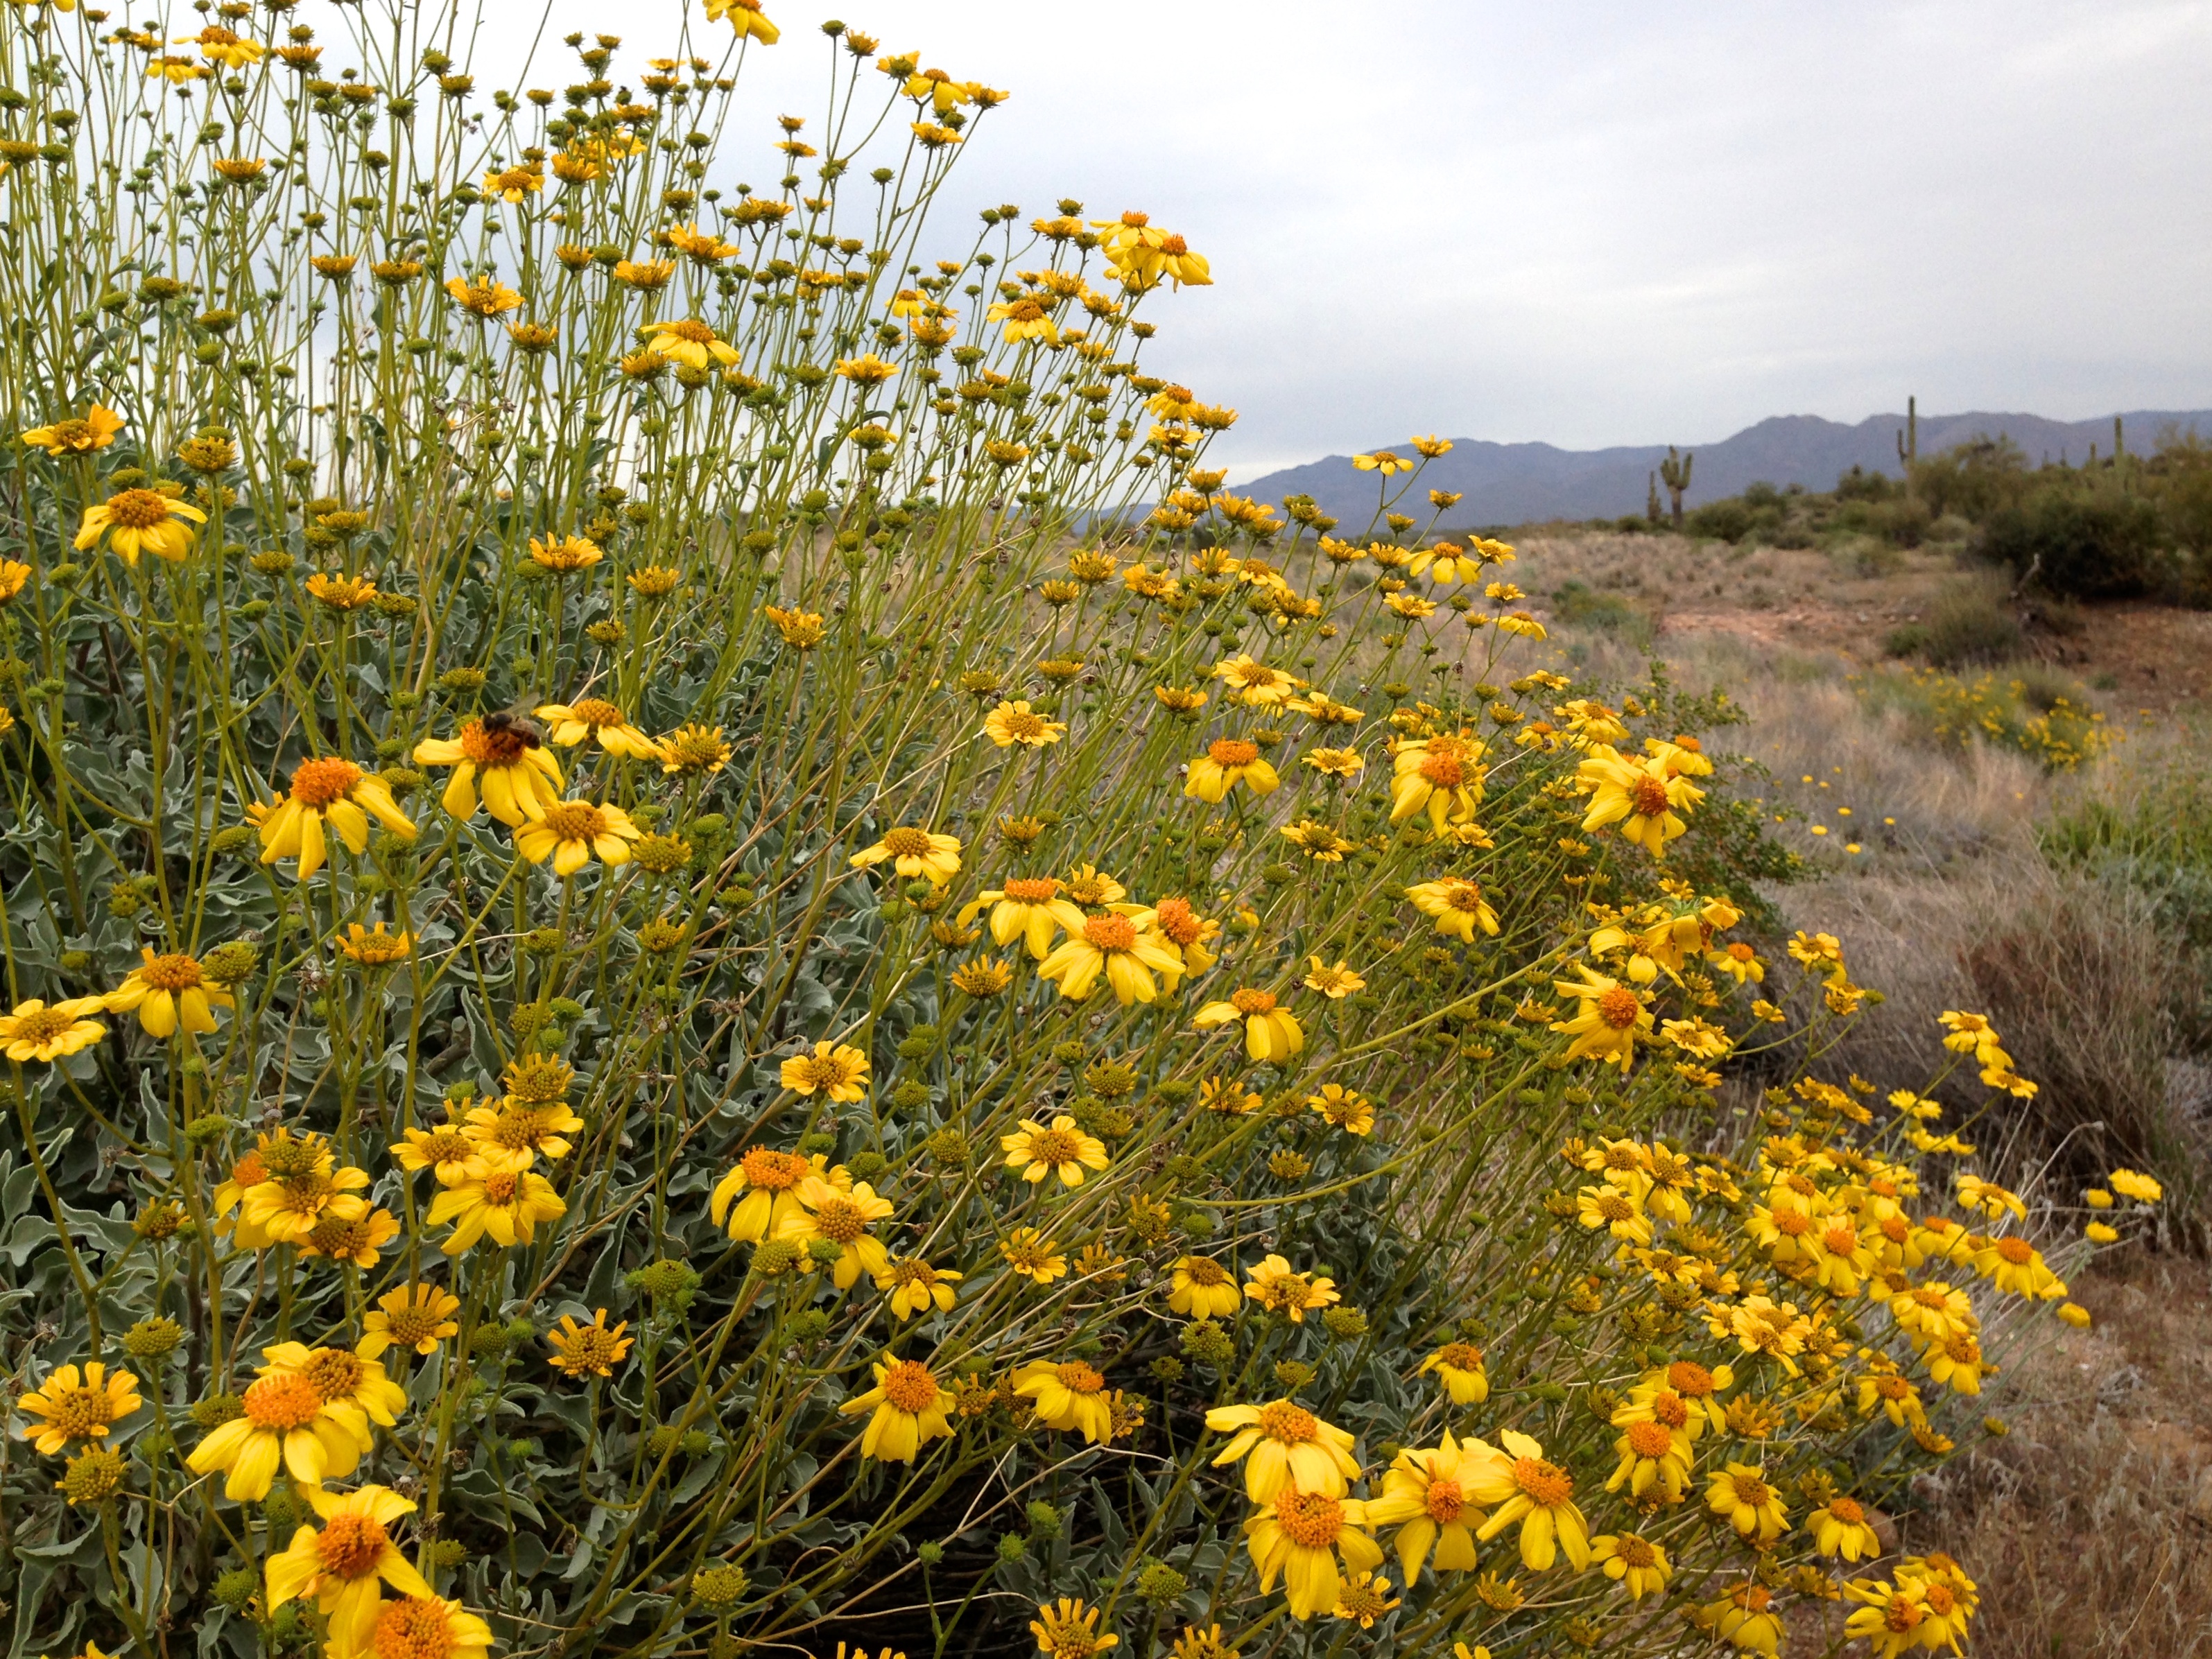
plant, field, meadow, prairie, flower, autumn, botany, flora, wildflower, cool image, vegetation, ecosystem, flowering plant, daisy family, land plant